Coronation of Mary I of England

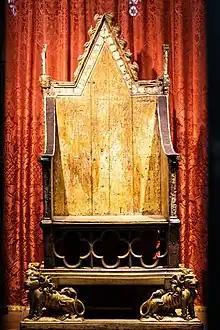
Mary was first seated in the Abbey in King Edward's chair

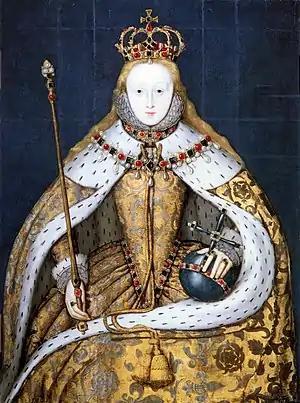
Elizabeth I used some of Mary's coronation clothes at her coronation in 1559

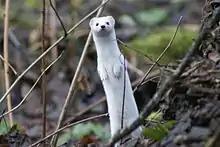
Some of Mary's gentlewomen and chamberers wore scarlet cloth gowns trimmed with "lettice", the winter fur of a weasel

On 1 October, Mary arrived by barge at the privy stairs of the Old Palace of Westminster. As Mary walked from Westminster Hall to the Abbey in the morning, three naked swords were carried before her. Two of swords, carried by the Earls of Westmorland and Cumberland, represented Spiritual and Temporal justice. The third sword, the curtana, was carried by the Earl of Derby and represented Mercy. The great bearing sword was refurbished by the cutler John Ailande. Anne of Cleves and Princess Elizabeth attended Mary as she processed into the Abbey. Countesses and noblewomen walked in pairs, holding their coronets.